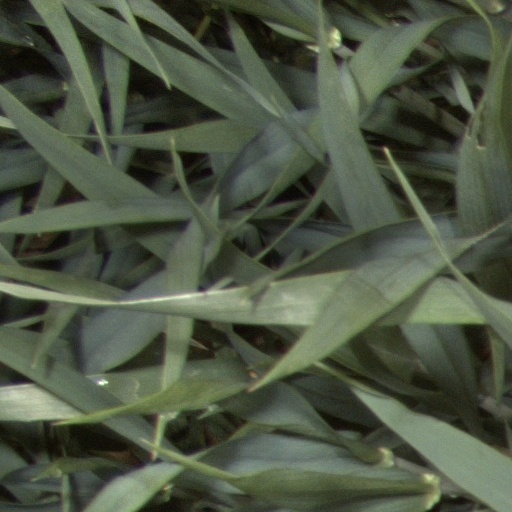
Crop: wheat